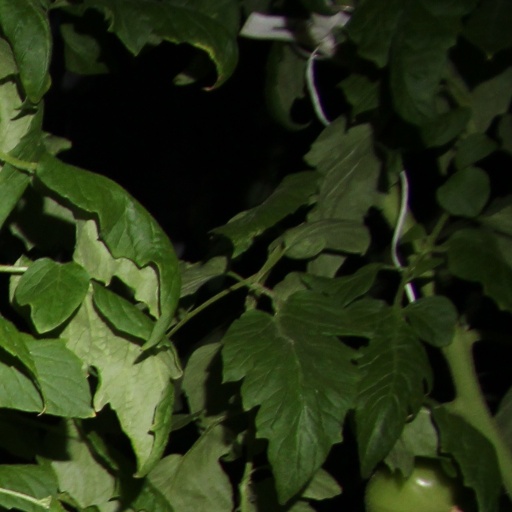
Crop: tomato